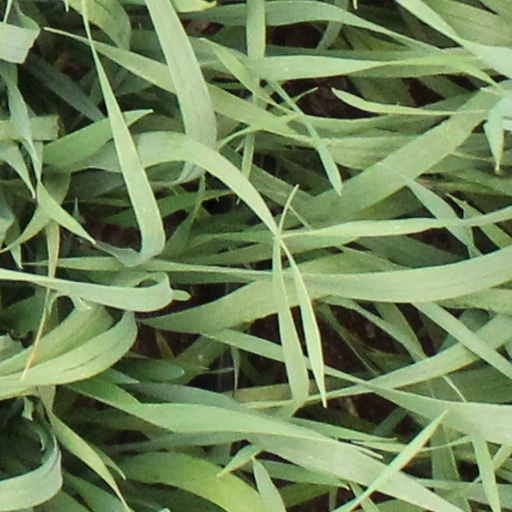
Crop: wheat